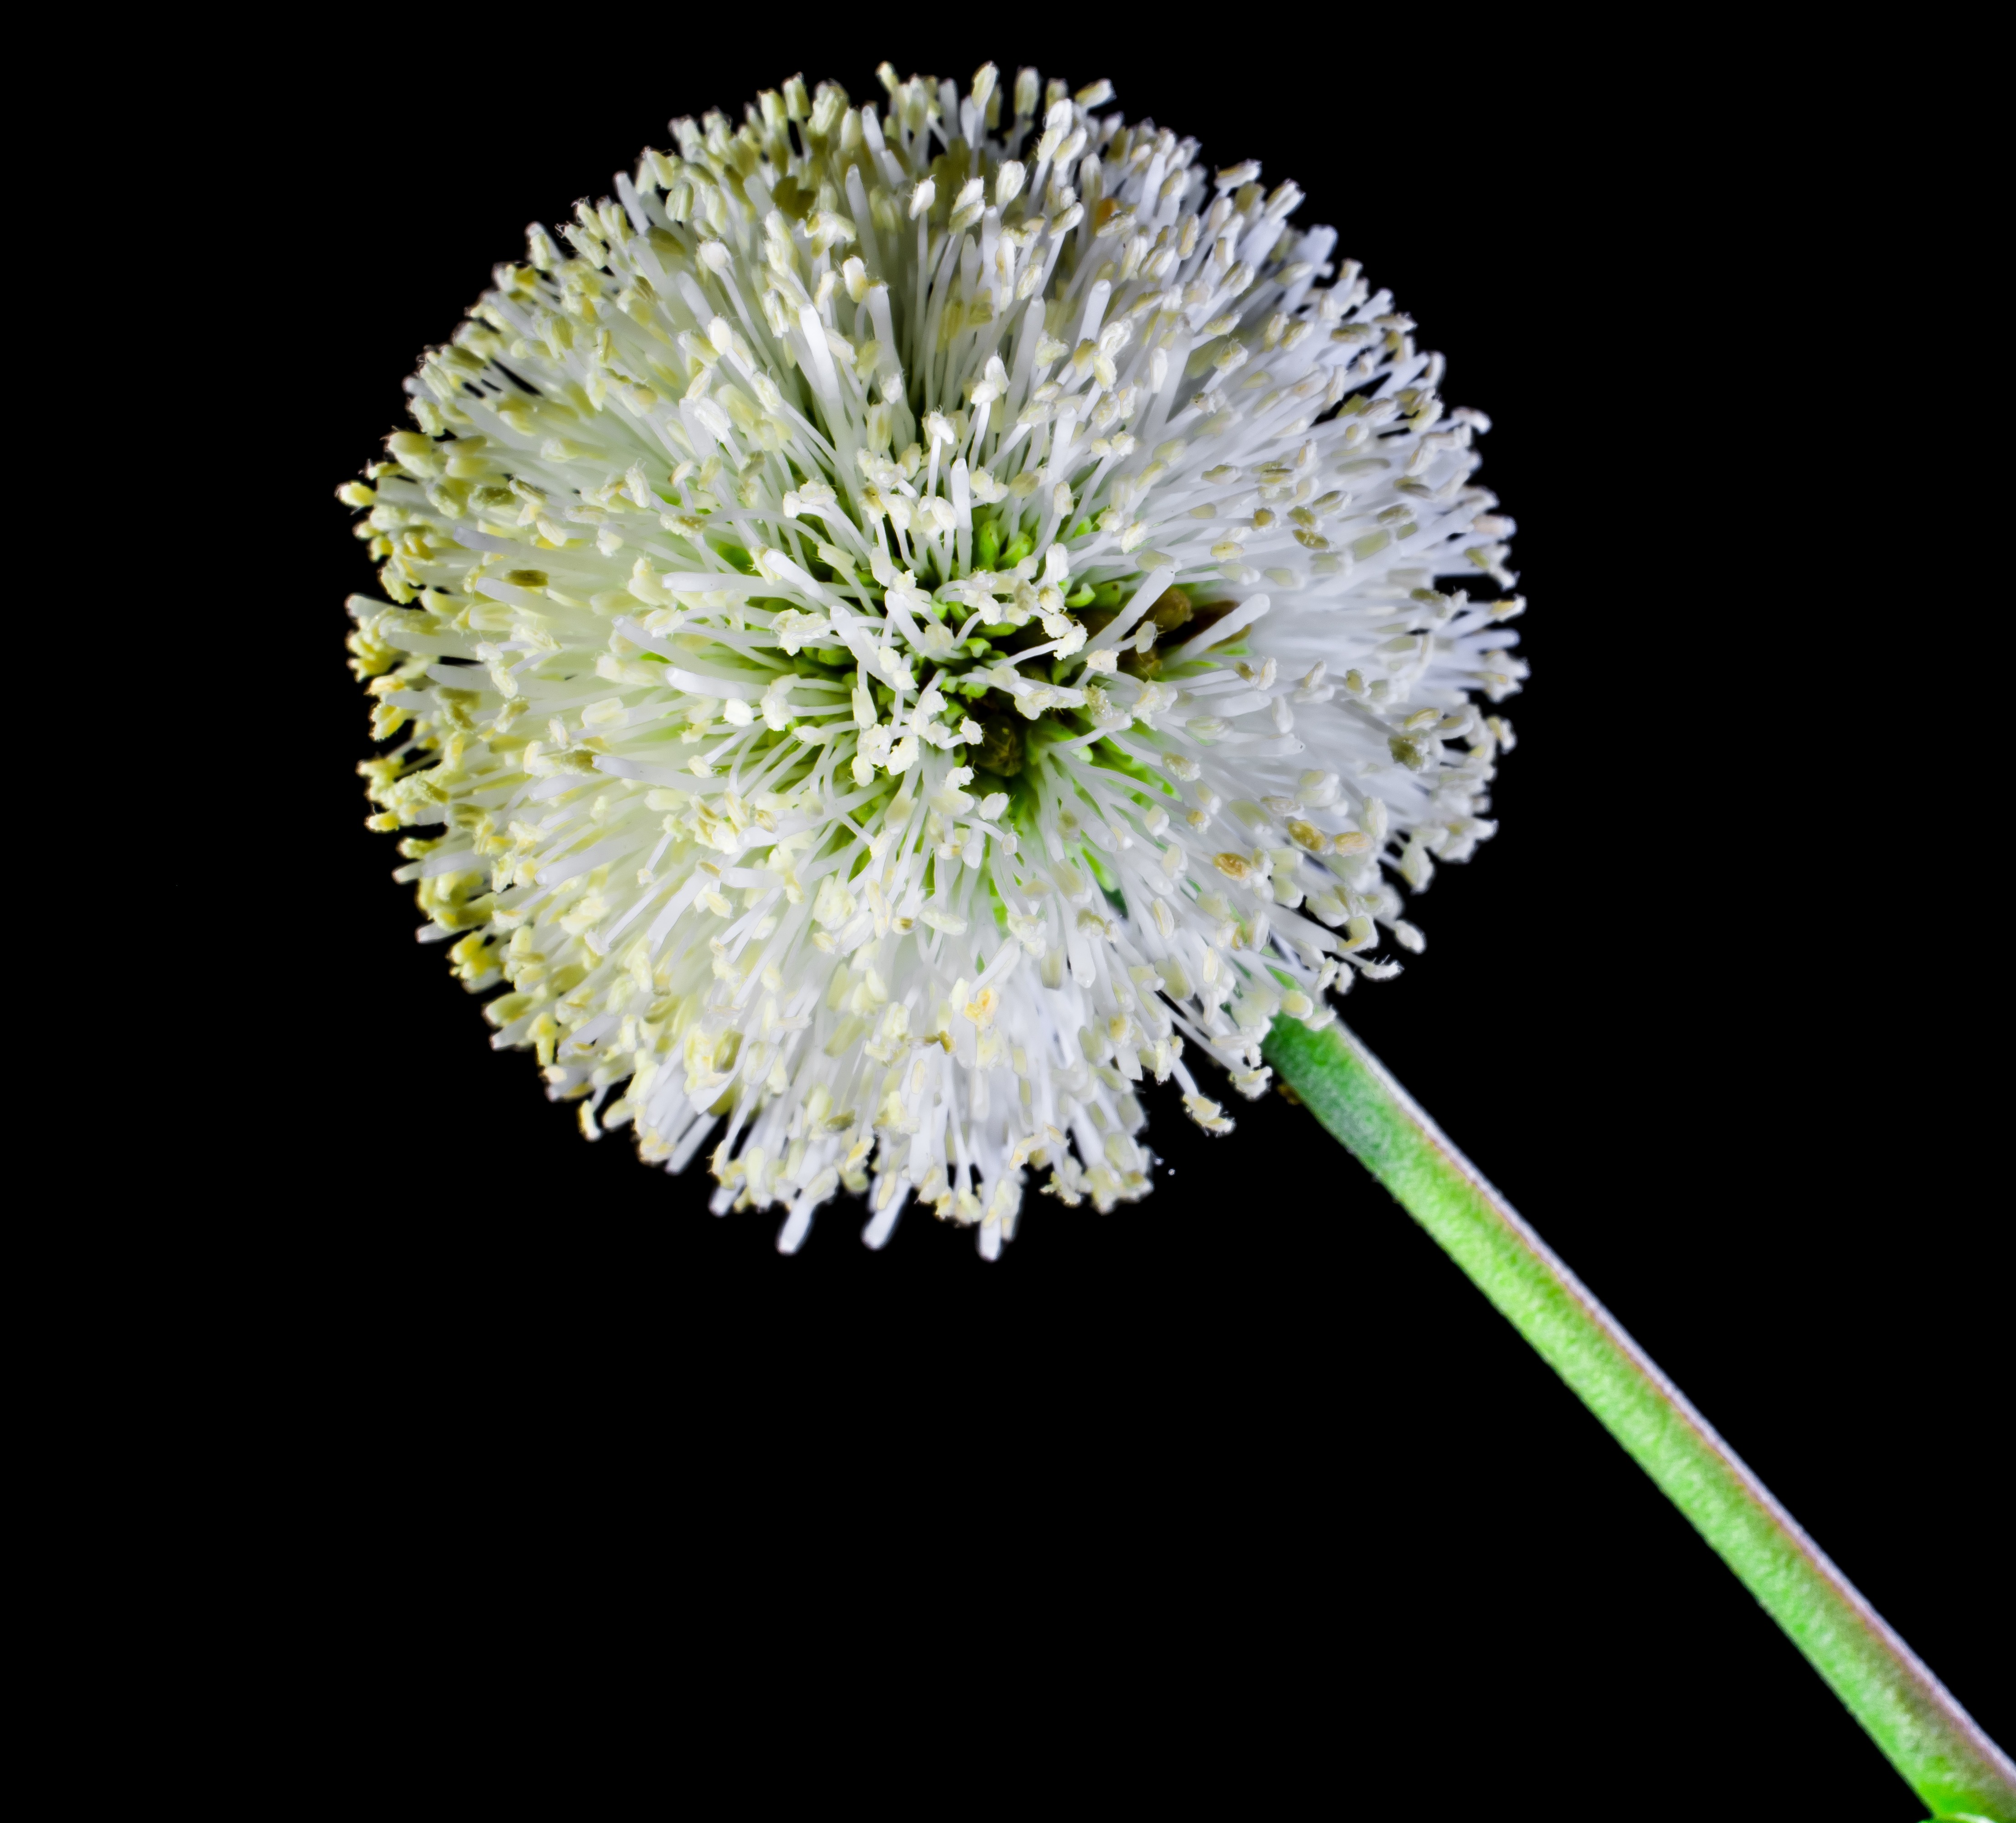
branch, plant, white, dandelion, flower, petal, food, produce, flora, wild flower, macro photography, flowering plant, daisy family, small flower, plant stem, land plant, onion genus